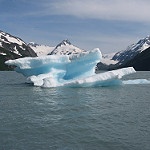
Label: glacier